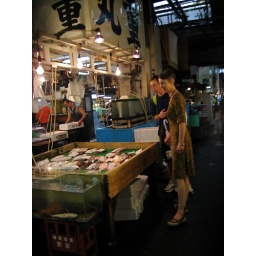
The most famous fish market in Japan